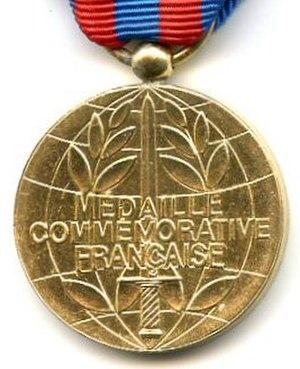
Revers de la Médaille Commémorative Française
La médaille commémorative française est une décoration militaire française.